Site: brandenburg
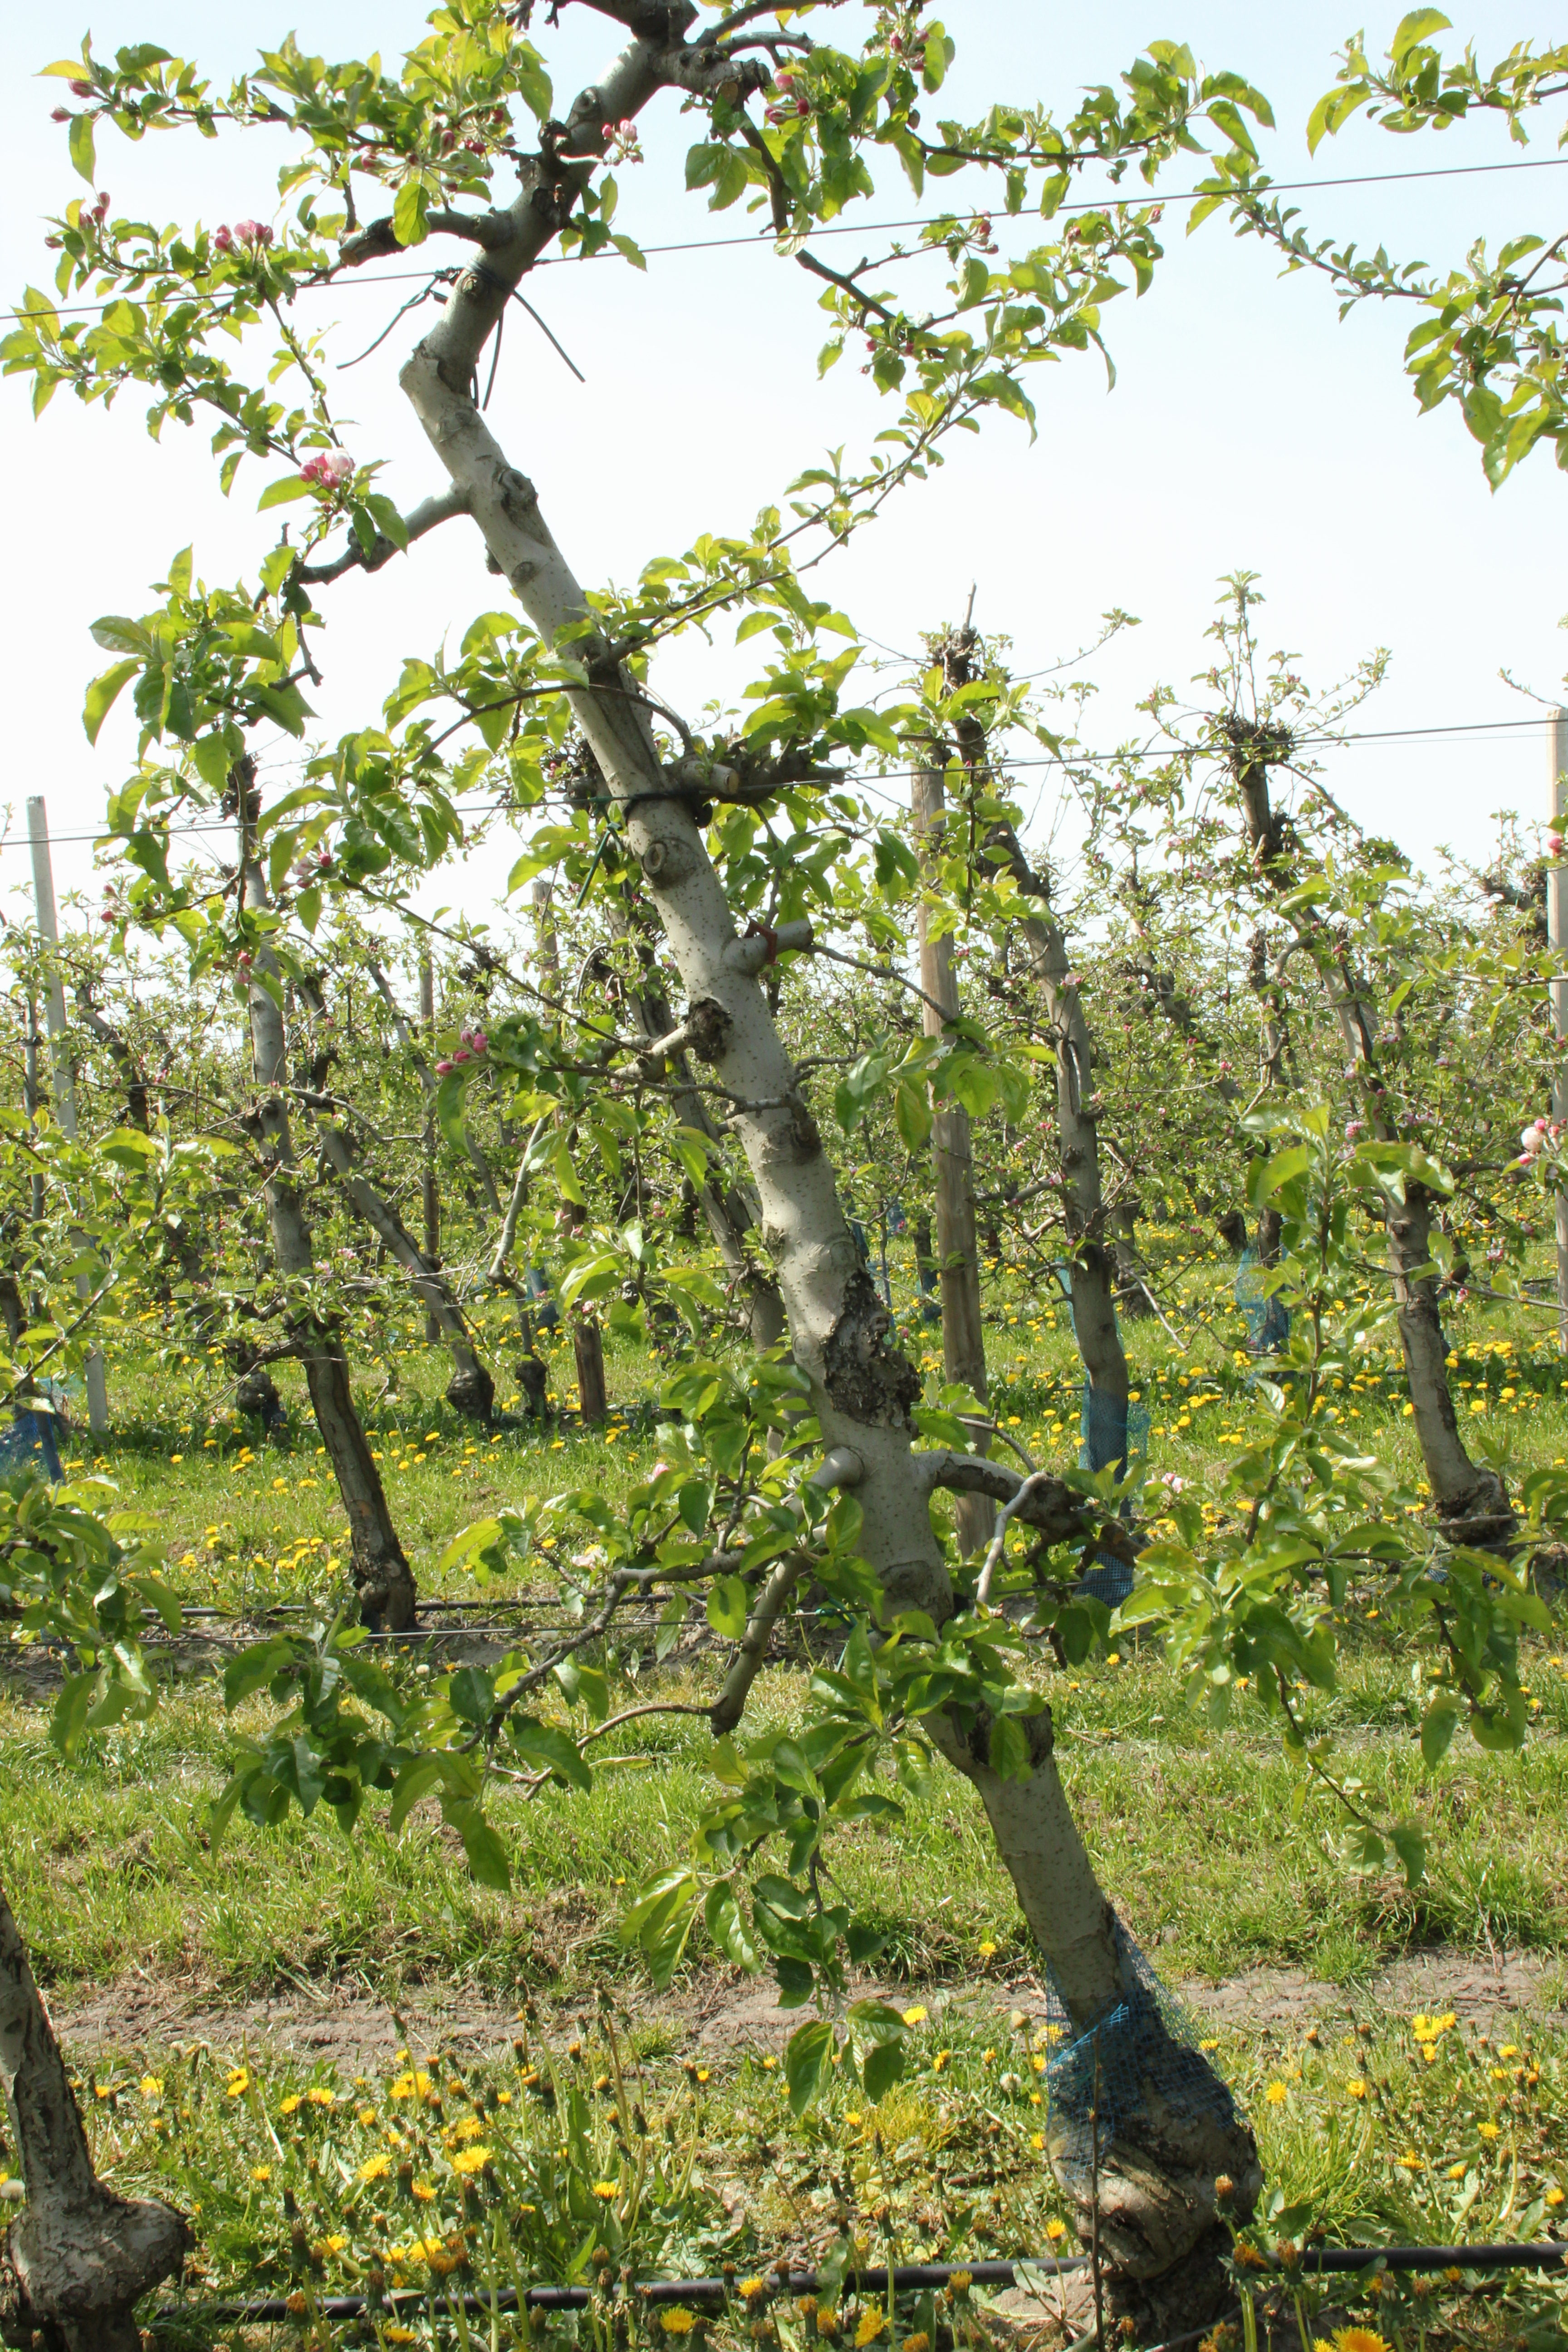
Growth stage (BBCH 60): Flowering